Withrow Minstrels

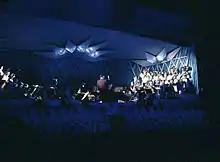
The 1960 Withrow Presentation Orchestra

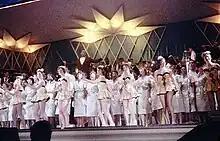
Opening Ponies, 1960

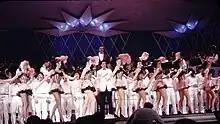
Take Me Along, 1960

The Withrow Minstrels was a musical variety show that ran for 35 years at Withrow High School in Cincinnati, Ohio. It was known as "The Minstrels". Two hundred performances were staged between 1931 and 1965.